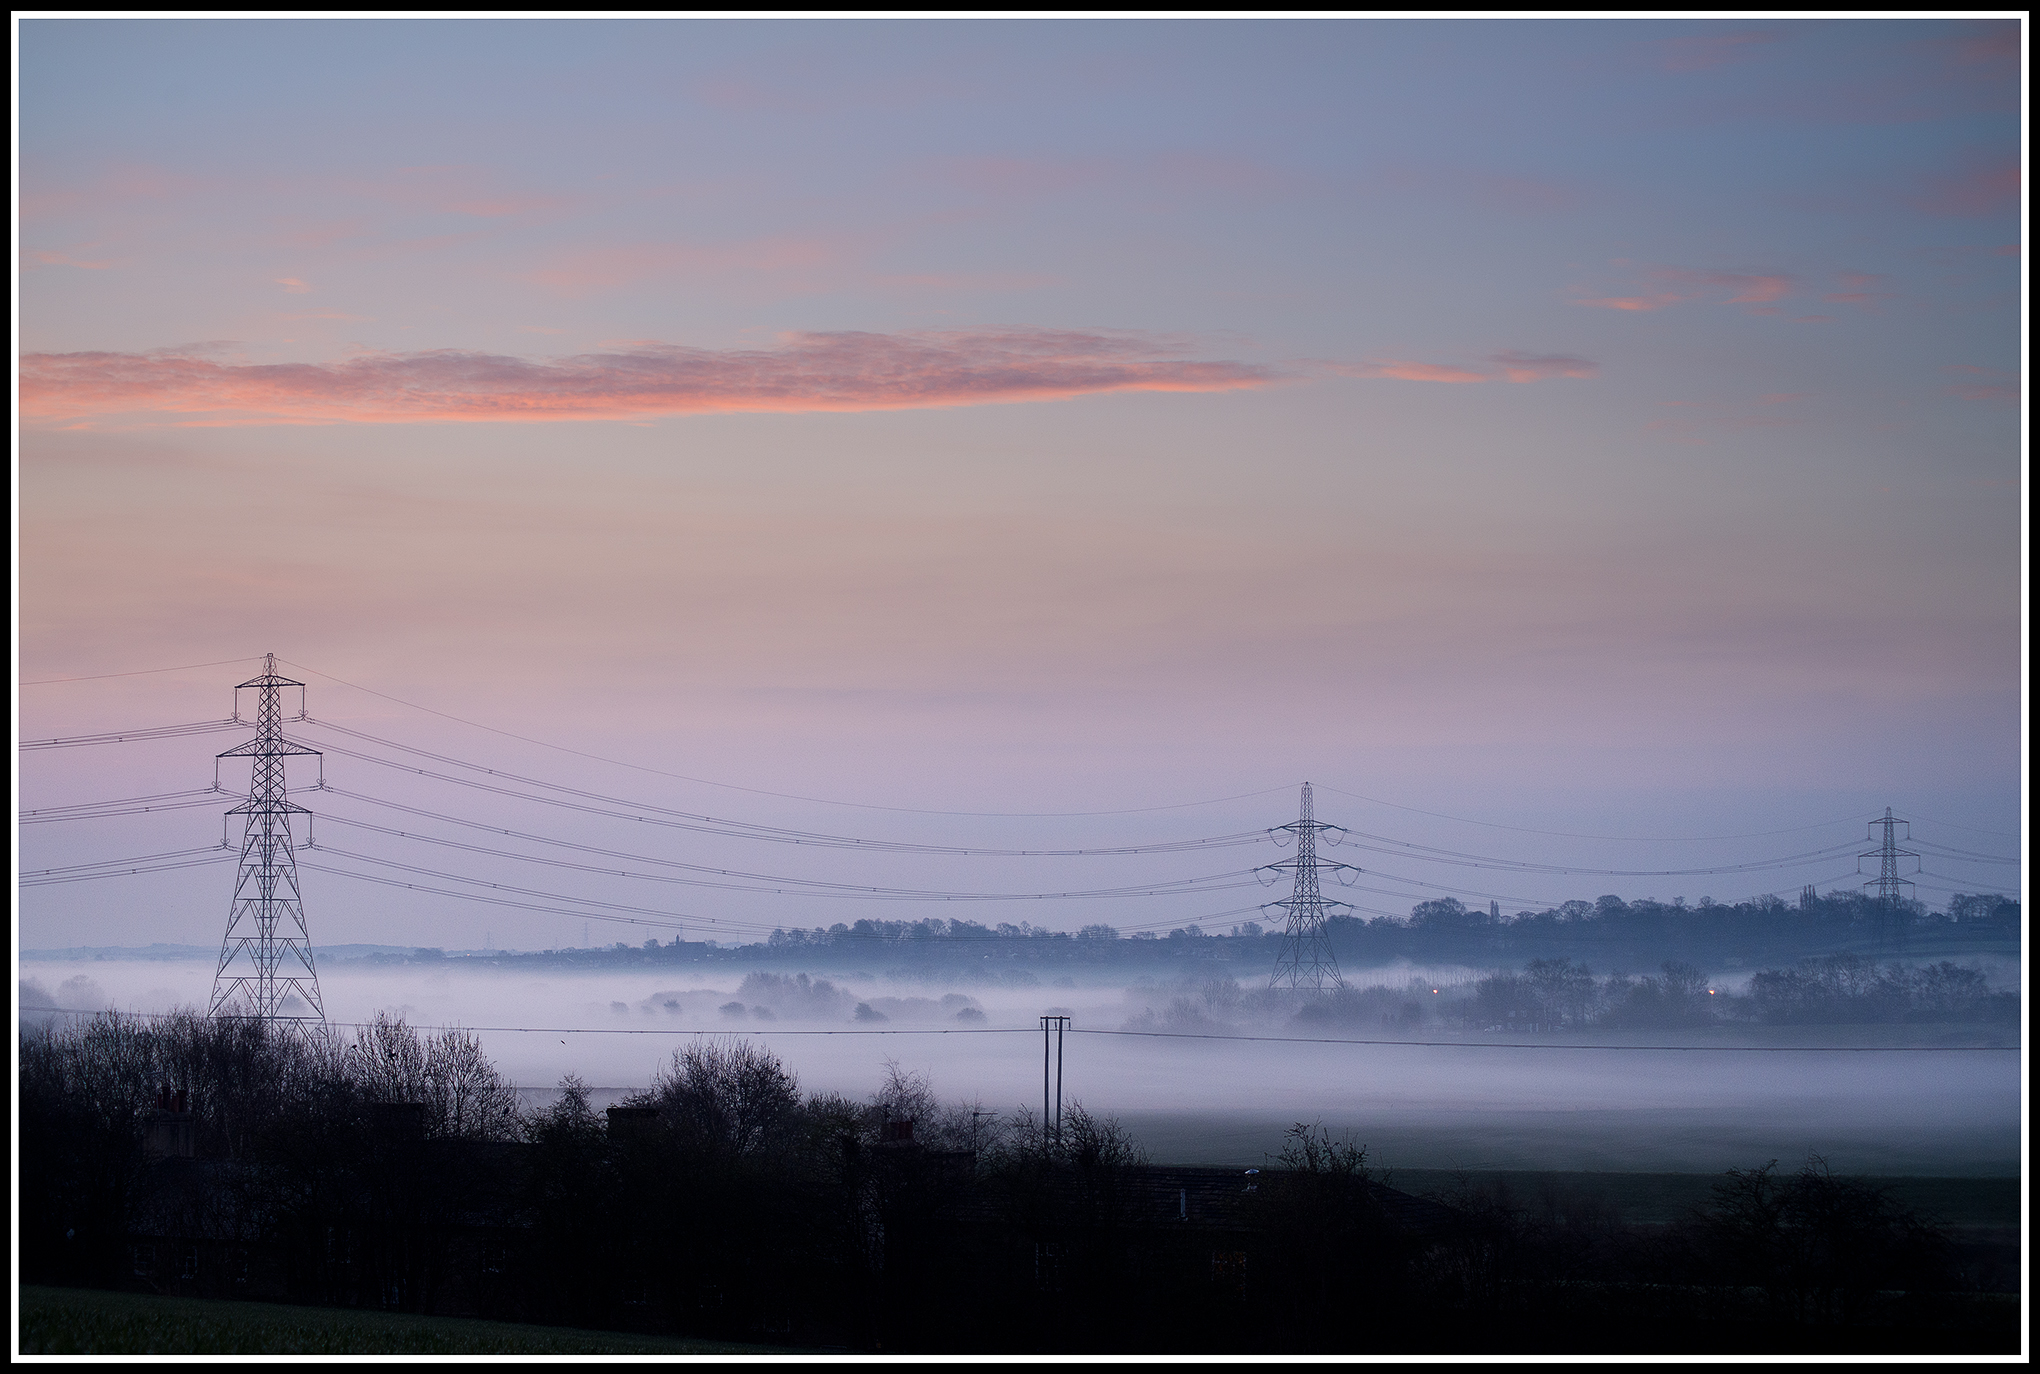
landscape, horizon, cold, cloud, sky, sunshine, fog, sunrise, sunset, mist, warm, morning, dawn, atmosphere, valley, dark, dusk, evening, orange, spring, reflection, red, tower, weather, blue, nikon, black, pylon, yorkshire, clouds, seasons, am, wakefield, subtle, freezing, stanley, bottomboat, atmospheric phenomenon